Patara Beach

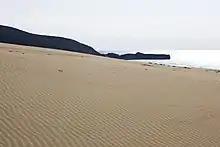
Patara Beach has a desert-like sand cliff that's very popular for tourists.

Patara Beach is a beach located near the ancient Lycian city of Patara in Turkey, on the coast of the Turkish Riviera.